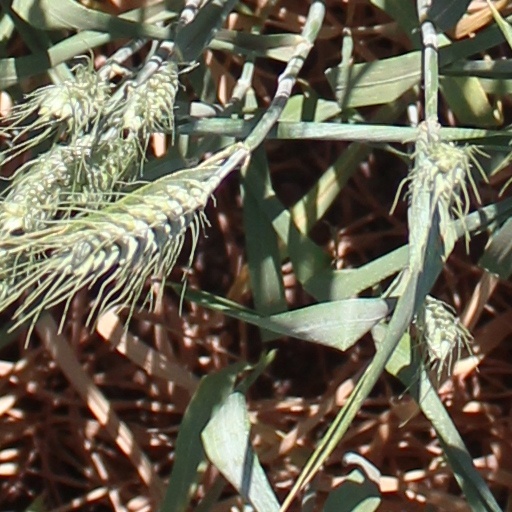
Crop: wheat